Freedom and People's Rights Movement

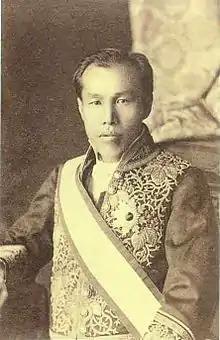
Ōkuma Shigenobu

The movement reached a turning point in 1881. A political crisis erupted over two major issues: constitutional reform and the sale of government assets in Hokkaido. On the constitutional question, Ōkuma Shigenobu, a leading figure in the government, submitted a memorial advocating for the immediate establishment of a British-style parliamentary system with a cabinet responsible to the legislature. His proposal was seen as too radical by his colleagues, particularly Itō Hirobumi, who suspected Ōkuma was making a bid for popular support to gain a pre-eminent position in the future government. At the same time, a public scandal erupted over the government's plan to sell the assets of the Hokkaido Colonisation Commission to a group of politically connected merchants at a fraction of their value. The ensuing public outcry, orchestrated in part by Ōkuma's allies, was seized upon by Itō and other oligarchs as a pretext to purge Ōkuma from the government.